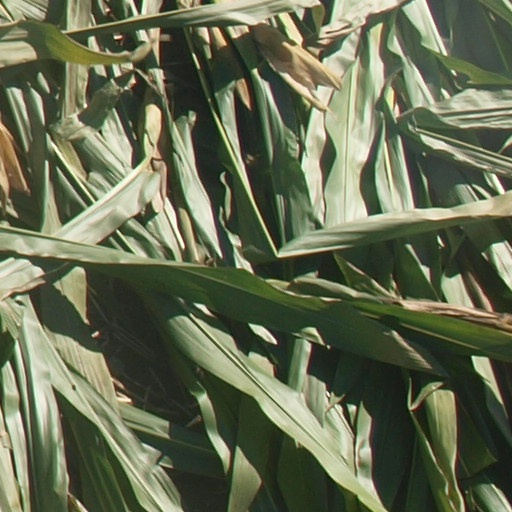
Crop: maize; corn